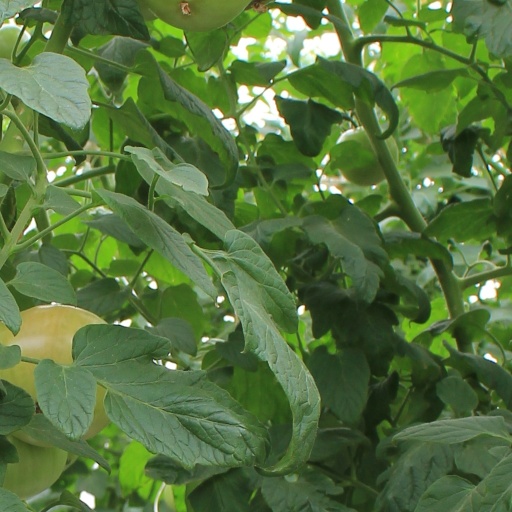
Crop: tomato